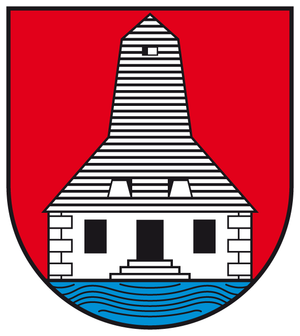
Bad Dürrenberg est une ville de Saxe-Anhalt en Allemagne.